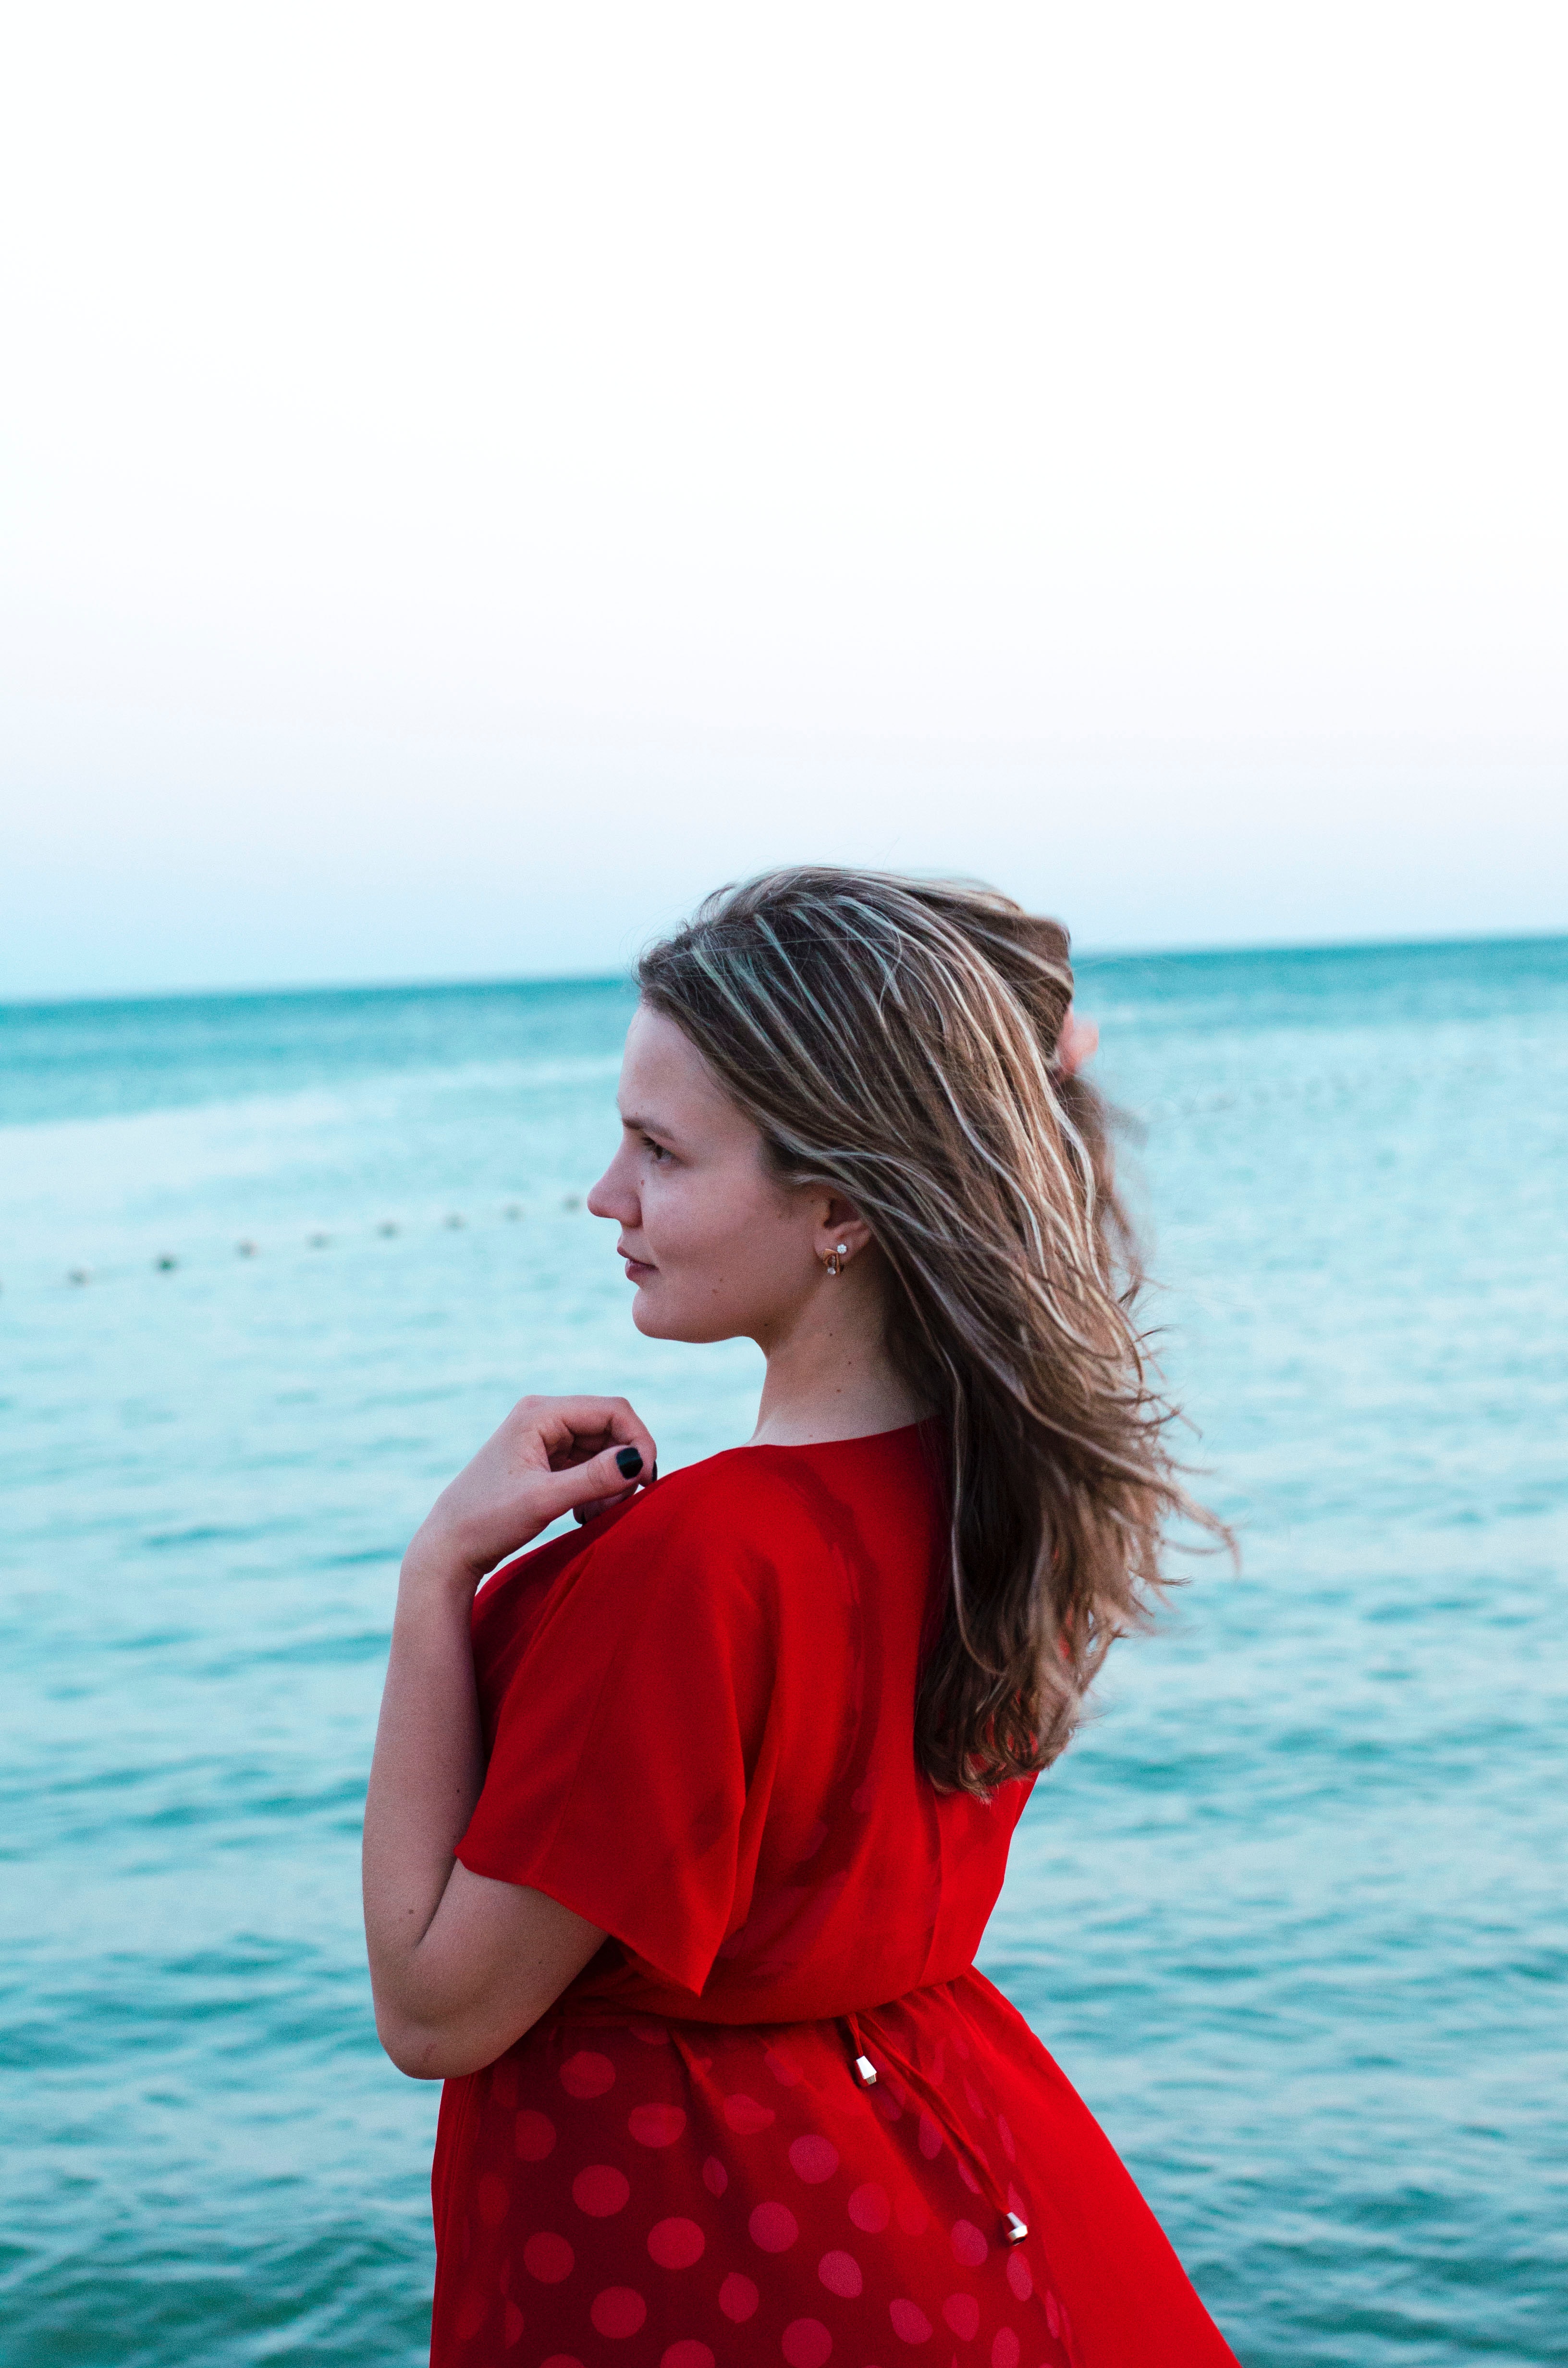
sea, human hair color, beauty, vacation, shoulder, girl, photography, summer, fun, water, sky, long hair, beach, photo shoot, ocean, happiness, smile, pattern, neck